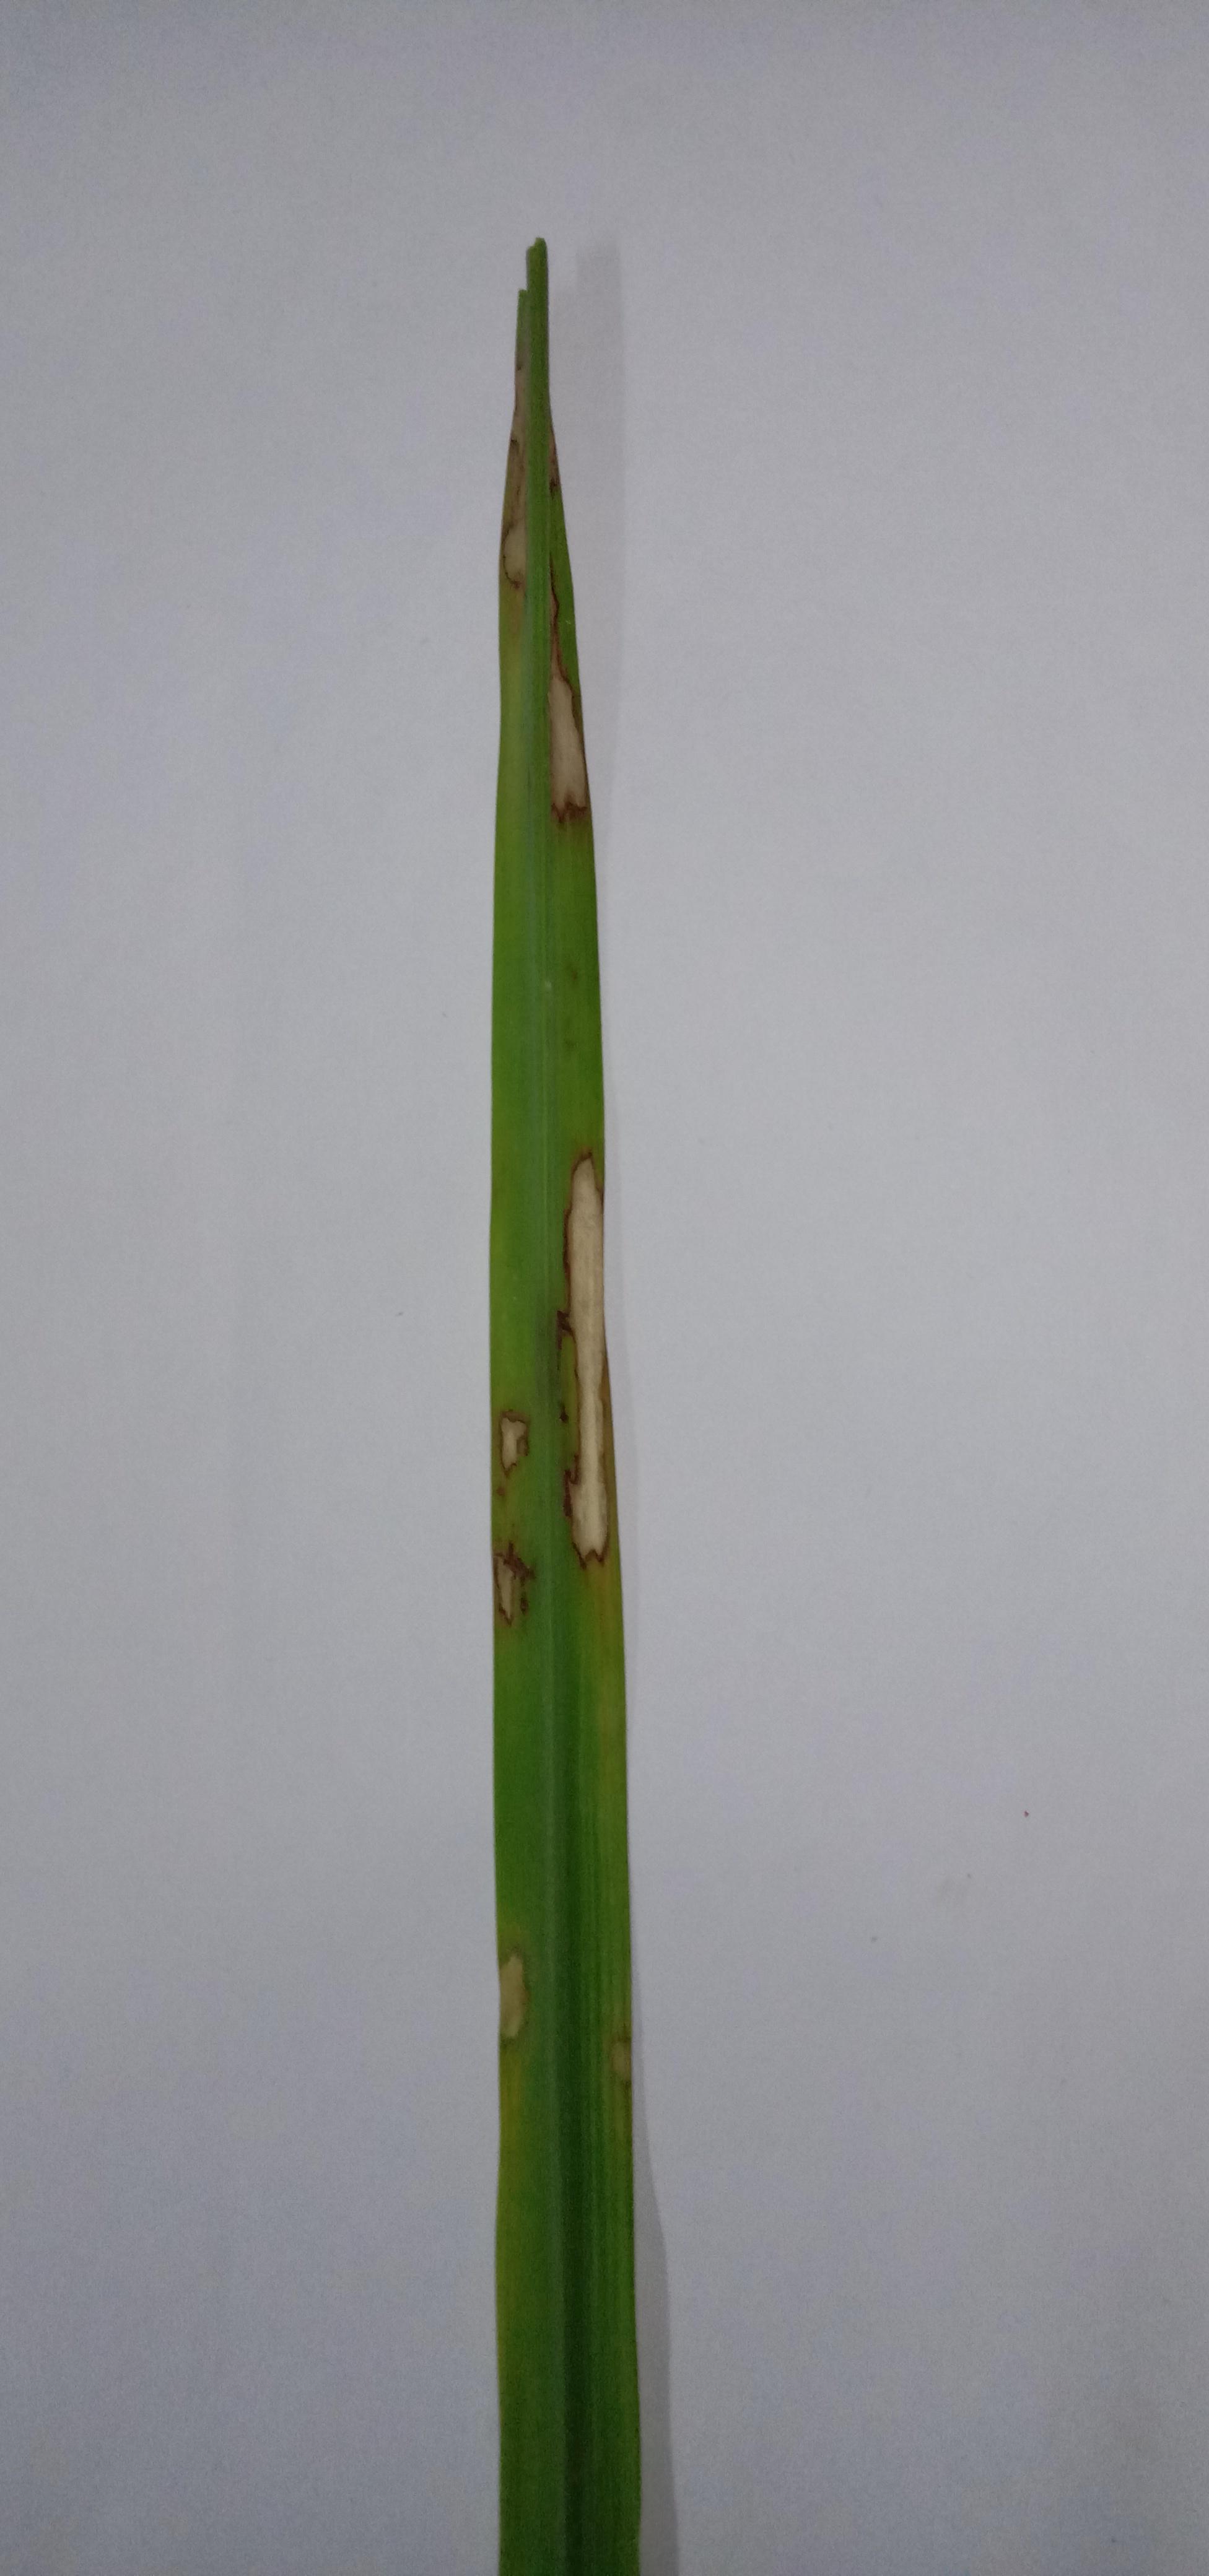
Label: Rice___Brown_Spot